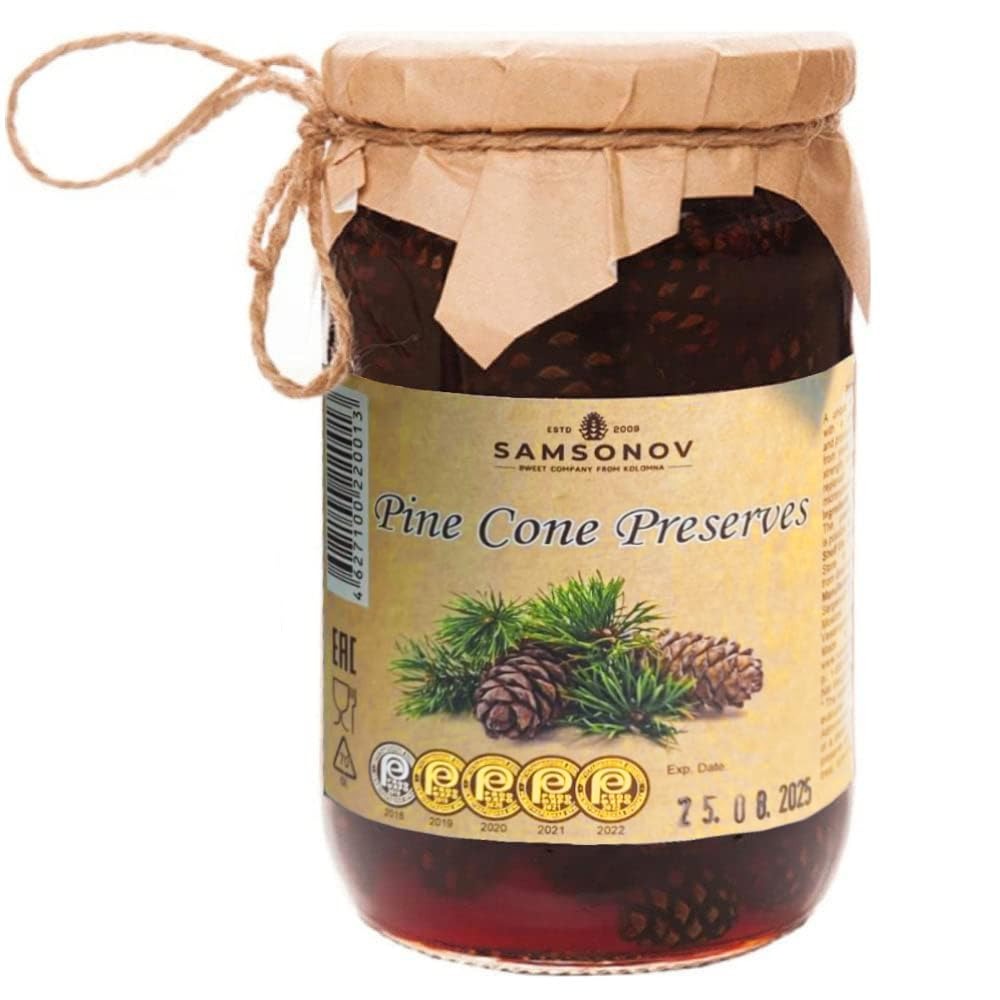
Item Name: Pine Cone Jam Preserves with Baby Pine Cones 480g/ 16.93 oz by Samsonov and Partners
Bullet Point 1: This jam has richness and viscosity of the syrup.
Bullet Point 2: The pine cone preserves jar is always entirely filled with cones, unlike our competitors.
Bullet Point 3: Cones in jam are distinguished by their unusual softness and exquisite taste.
Bullet Point 4: Desserts based on our syrup are not only tasty, but also good for you, as the syrup has absorbed all the benefits of milky ripe cones.
Bullet Point 5: The package includes 480g/ 16.93 oz jar with pine cone preserve based on the old authentic siberian recipe.
Product Description: Pine cone jam has a pleasant taste that even children eat it with pleasure. On cold winter evenings together with tea this jam will improve your mood and give you the aroma of a pine forest, the smell of gum resin, the taste of honey and warm memories of the past summer. Jam from young pine cones will quickly restore strength, support immunity, replenish your body with valuable vitamins and micro-elements.
Value: 16.93
Unit: Ounce

Price: 18.99